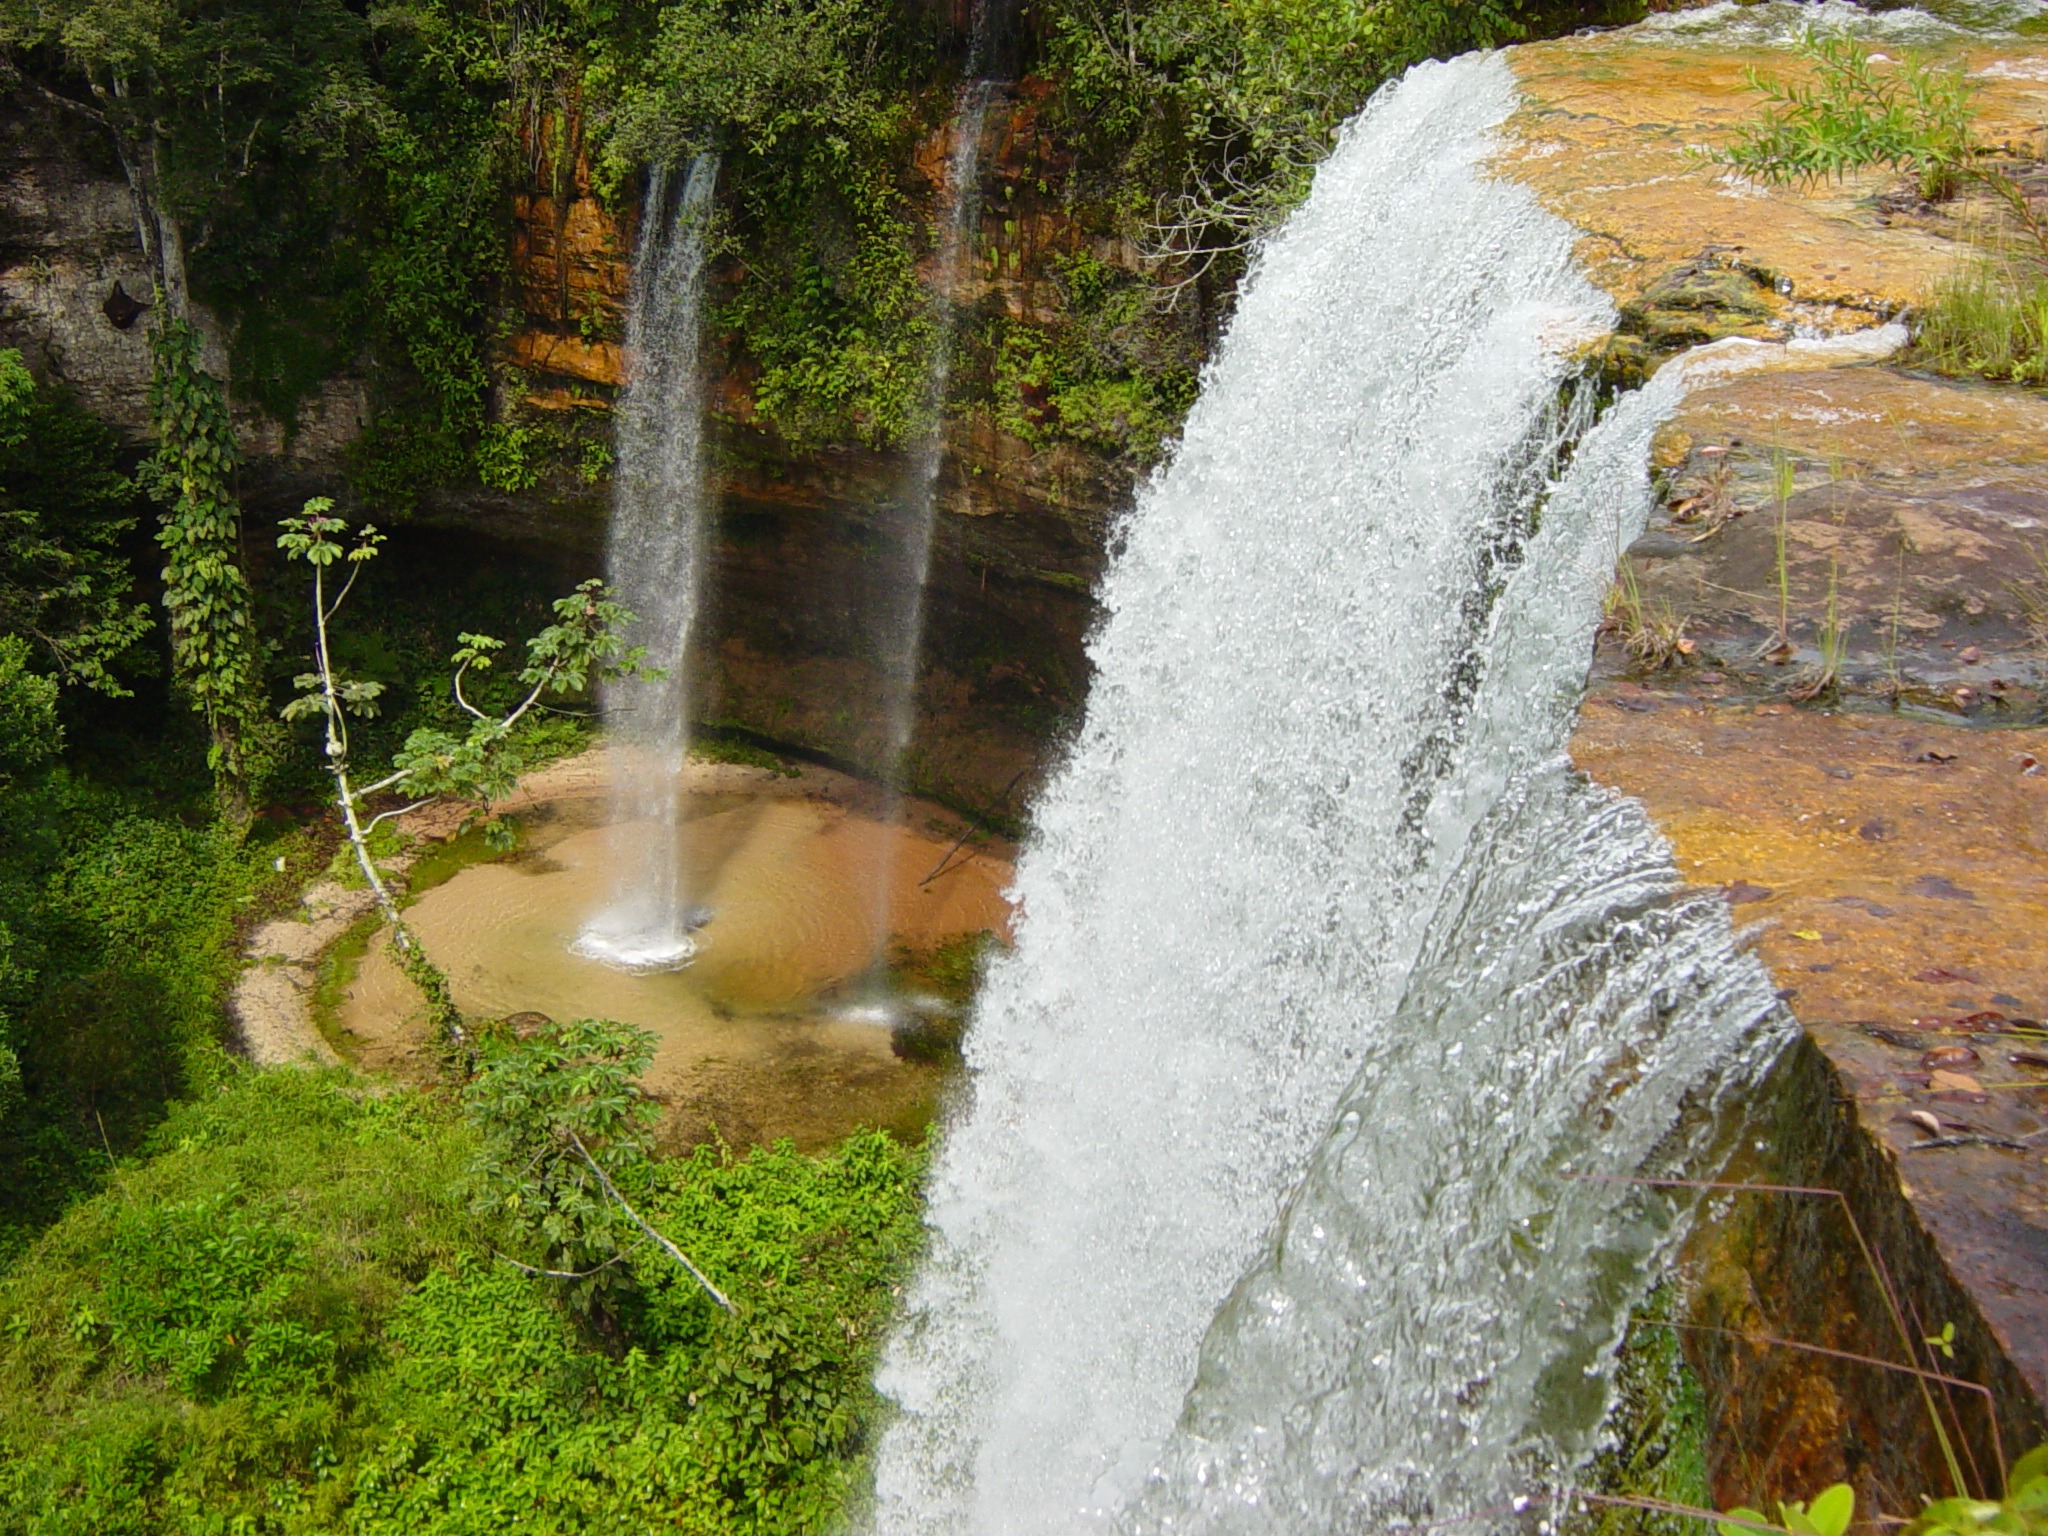
water, nature, waterfall, river, stream, rapid, waterway, body of water, wasserfall, water feature, watercourse, formoso